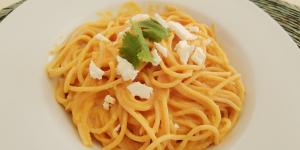
espagueti rojo con jitomate